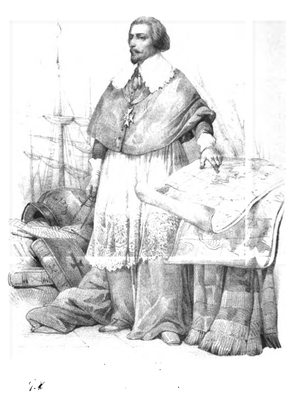
Henri d'Escoubleau de Sourdis est un homme d'Église et officier de marine français du XVIIᵉ siècle. Évêque de Maillezais puis archevêque de Bordeaux de 1629 à sa mort. Il est lieutenant général de la marine royale sous Louis XIII et participe à ce titre aux plus grandes opérations militaires de ce règne.